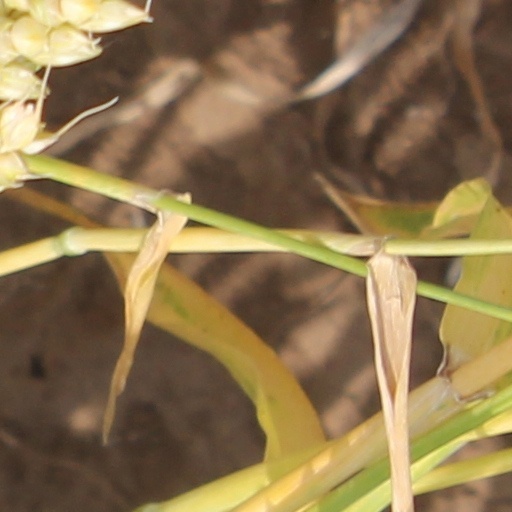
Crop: wheat